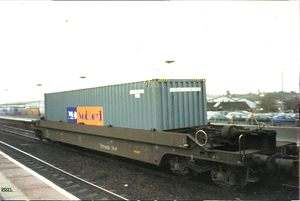
Le terme double-stack est un terme ferroviaire d'origine nord-américaine et désigne le mode de chargement consistant à placer sur un wagon plat deux étages de conteneurs.